2/33rd Battalion (Australia)

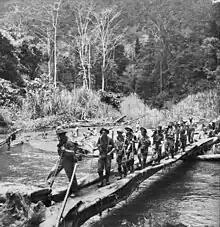
Soldiers march across a makeshift river crossing in the jungle

Concentrating at Ravenshoe, in Queensland, in the early months of 1943 the 2/33rd was reorganised as part of the 7th Division's conversion to the jungle divisional establishment. As a part of this, the battalion's establishment was dropped to just over 800 men and it lost its carrier platoon, receiving in its place a machine gun platoon equipped with four Vickers machine guns. In addition, the anti-aircraft platoon was re-roled as a tank-attack platoon and the transport platoon was reduced to a third, with its complement of 74 vehicles and 14 motorcycles being replaced by 25 jeeps. Following this, an intense period of training was undertaken as the battalion received a batch of around 300 reinforcements to replace its losses in New Guinea; by July it was ready to deploy once again and subsequently returned to New Guinea to join the Salamaua–Lae campaign.